The Embalmer (2002 film)

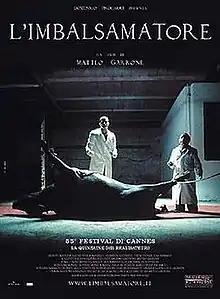

The Embalmer (also known as "The Taxidermist") is a 2002 Italian noir-drama film directed by Matteo Garrone. The film was selected for the Quinzaine des Realisateurs in the 2002 Cannes Film Festival as "L'etrange monsieur Peppino". The plot is based on real events. For his performance in the film Ernesto Mahieux won the David di Donatello for Best Supporting Actor. The film was also awarded with a David di Donatello for Best Script and two Nastro d'Argento awards for best editing and best producer.